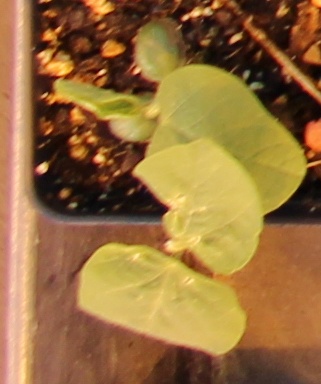
Label: Soybean